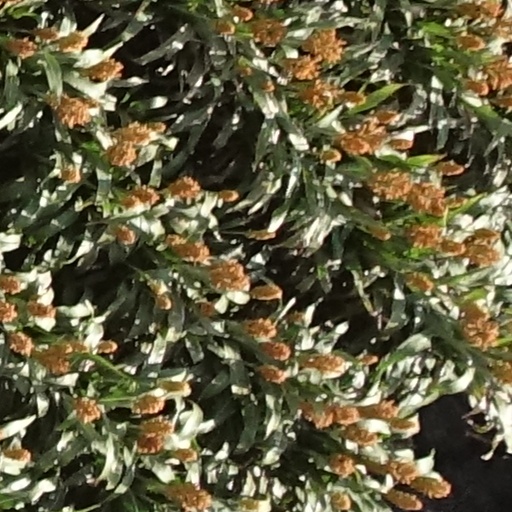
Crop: sorghum